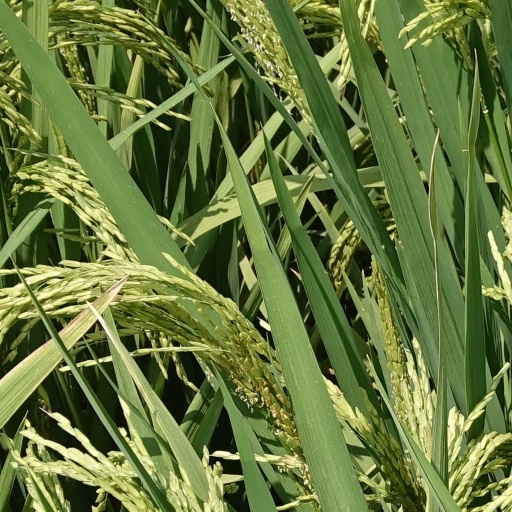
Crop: rice